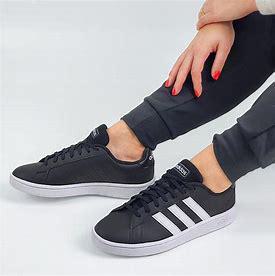
Brand: Adidas
Model: Grand Court Base